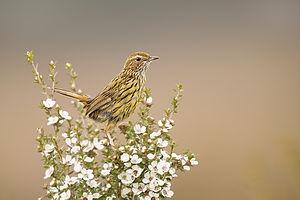
Ceci est une liste des oiseaux endémiques ou quasi-endémiques d'Australie.
Le Séricorne strié est une espèce de passereaux de la famille des Acanthizidae.